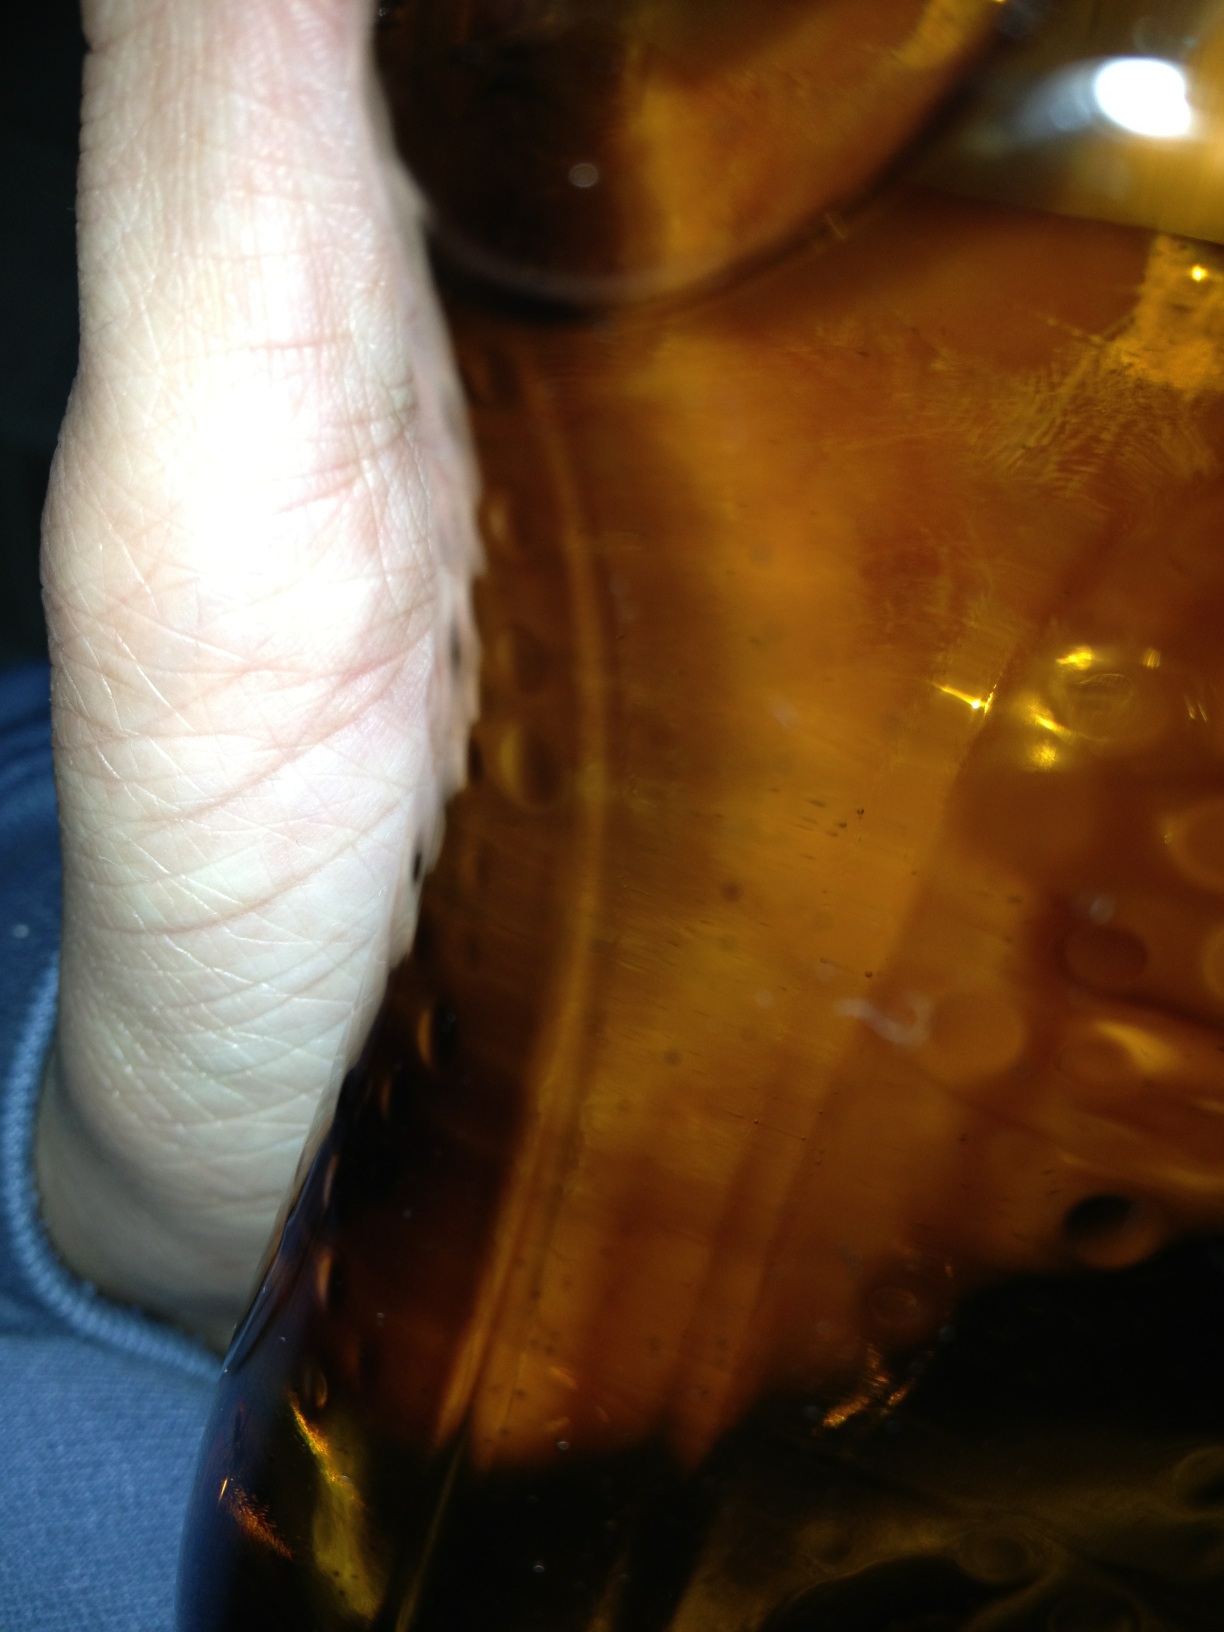Question: What kind of pop is this?
Answer: unanswerable